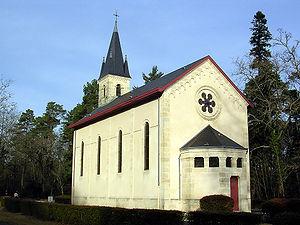
Chapelle de Solférino, dans le département français des Landes
Le département français des Landes compte 438 églises pour un total de 331 communes, soit une moyenne de 1,32 église par commune. La commune de Parleboscq, née de la réunion de sept paroisses, compte à elle seule sept églises.
Solférino est une commune du Sud-Ouest de la France, située dans le département des Landes.